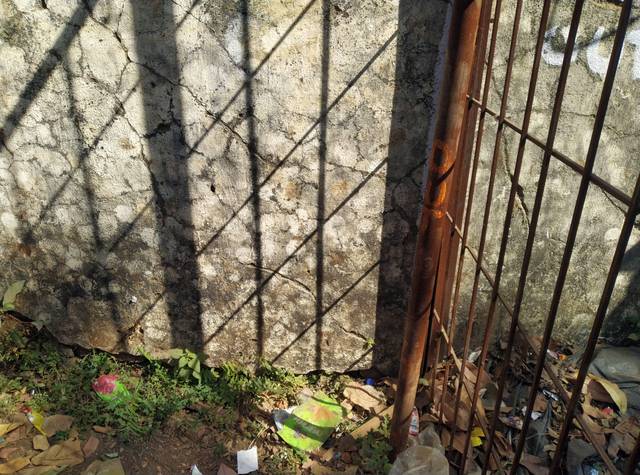
Region: India
Coordinates: 19.105, 72.913